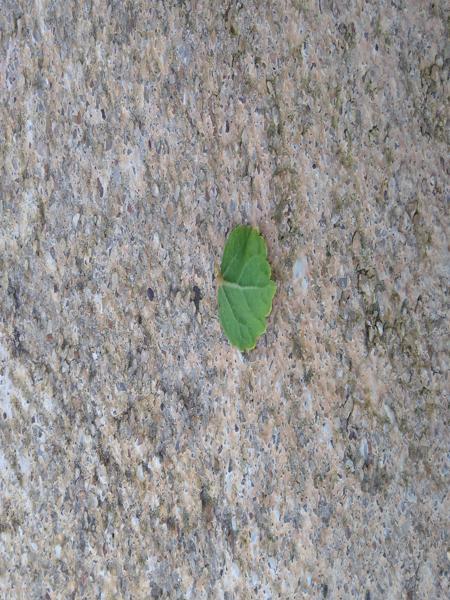
Plant: Hibiscus